History of the Canton of Aargau

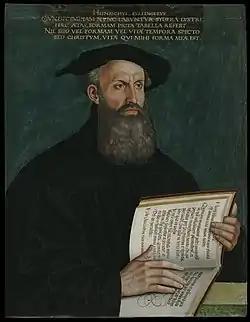
Heinrich Bullinger

Over more than three centuries, the Bernese succeeded in almost completely buying up or usurping the manorial rights of local rulers. By the 18th century, the influence of the nobility had fallen to a minimum. Bernese Aargau gradually developed into a state with a modern character. Initially, the region was administered by a single bailiff from Aarburg. Subsequently, the bailiwicks of Lenzburg (1442), Schenkenberg (1460), Biberstein (1499), Königsfelden (1528) and Kasteln (1732) were incorporated. The four "municipal towns" of Aarau, Brugg, Lenzburg and Zofingen were granted the right of self-administration and their own jurisdiction. The tight administration facilitated economic development, with Bernese Aargau becoming the most industrialised region in Switzerland by the beginning of the 18th century.